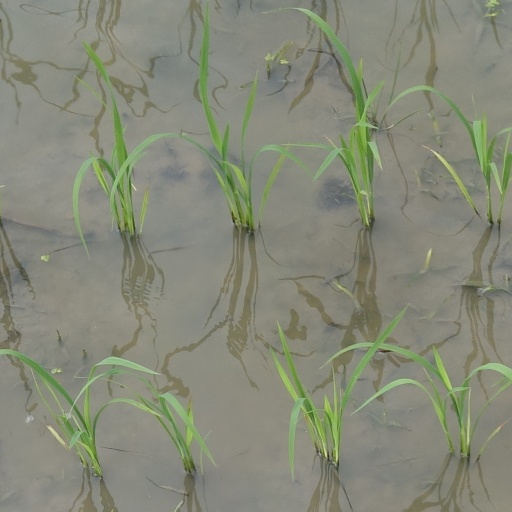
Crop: rice